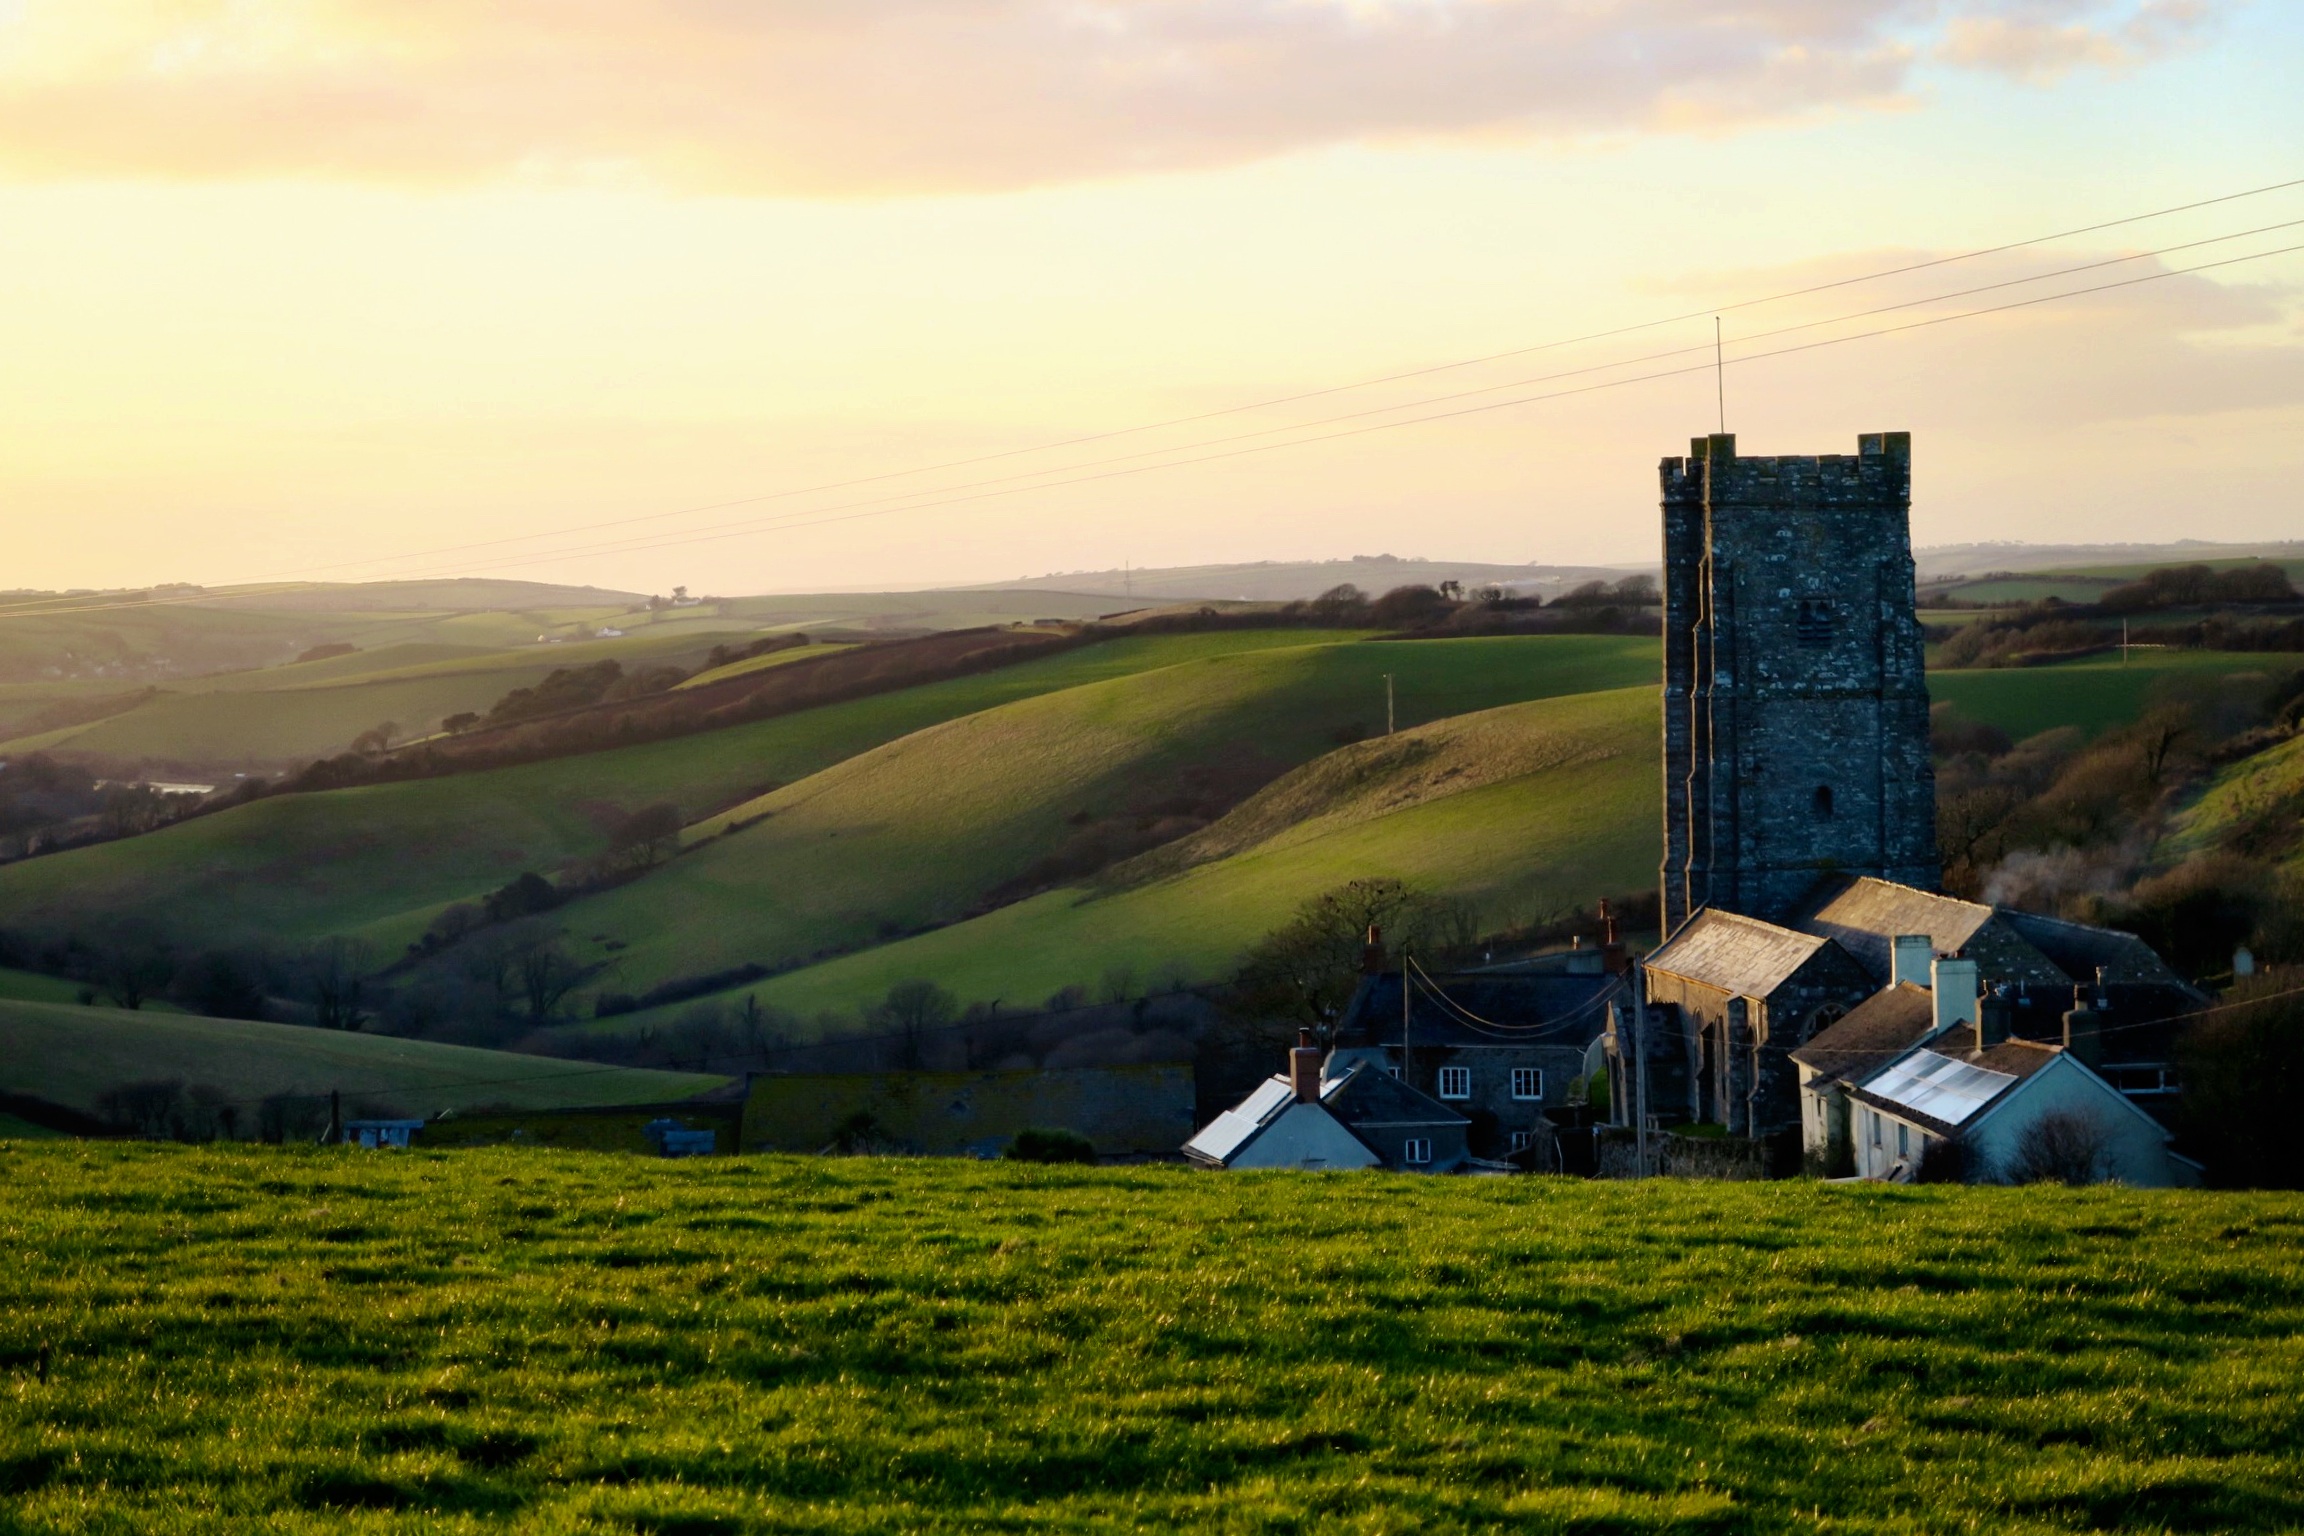
landscape, nature, grass, horizon, mountain, cloud, sky, field, farm, meadow, prairie, sunlight, morning, hill, wind, pasture, agriculture, plain, grassland, plateau, steppe, rural area, mountainous landforms